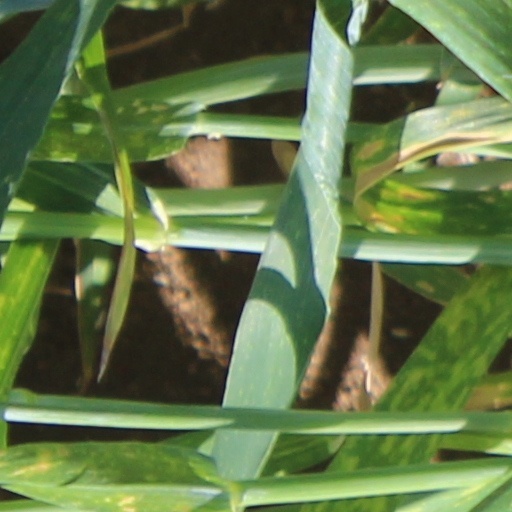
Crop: wheat